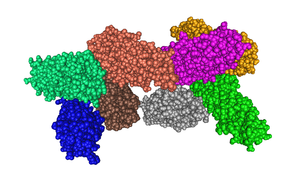
La leucocidine de Panton-Valentine est une toxine β-porogène produite par Staphylococcus aureus. Elle semblerait être un facteur de gravité des infections de la peau et des muqueuses et impliquée dans des affections telles que les abcès cutanés ou les fasciites nécrosantes. Son rôle a été mis en évidence dans des infections ostéo-articulaires sévères et dans de graves pneumonies nécrosantes mortelles. La LPV crée des pores dans les membranes des cellules. Elle est produite à partir du matériel génétique d'un bactériophage.